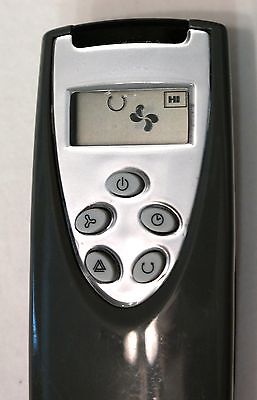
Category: fan